Southern Railway routes west of Salisbury

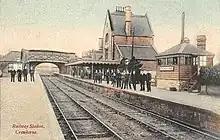
Crewkerne railway station, about 1905

The Salisbury & Yeovil company extended its line to Sherborne on 7 May 1860, and from there to Yeovil on 1 June 1860 (to passengers; goods on 1 September). The Yeovil station was the Bristol and Exeter Railway station at Hendford, up until then the terminus of their line from Durston. The two companies planned a joint station which became , and the B&ER made a separate narrow gauge track from the point of junction to Hendford, providing mixed gauge track in their goods yard there.